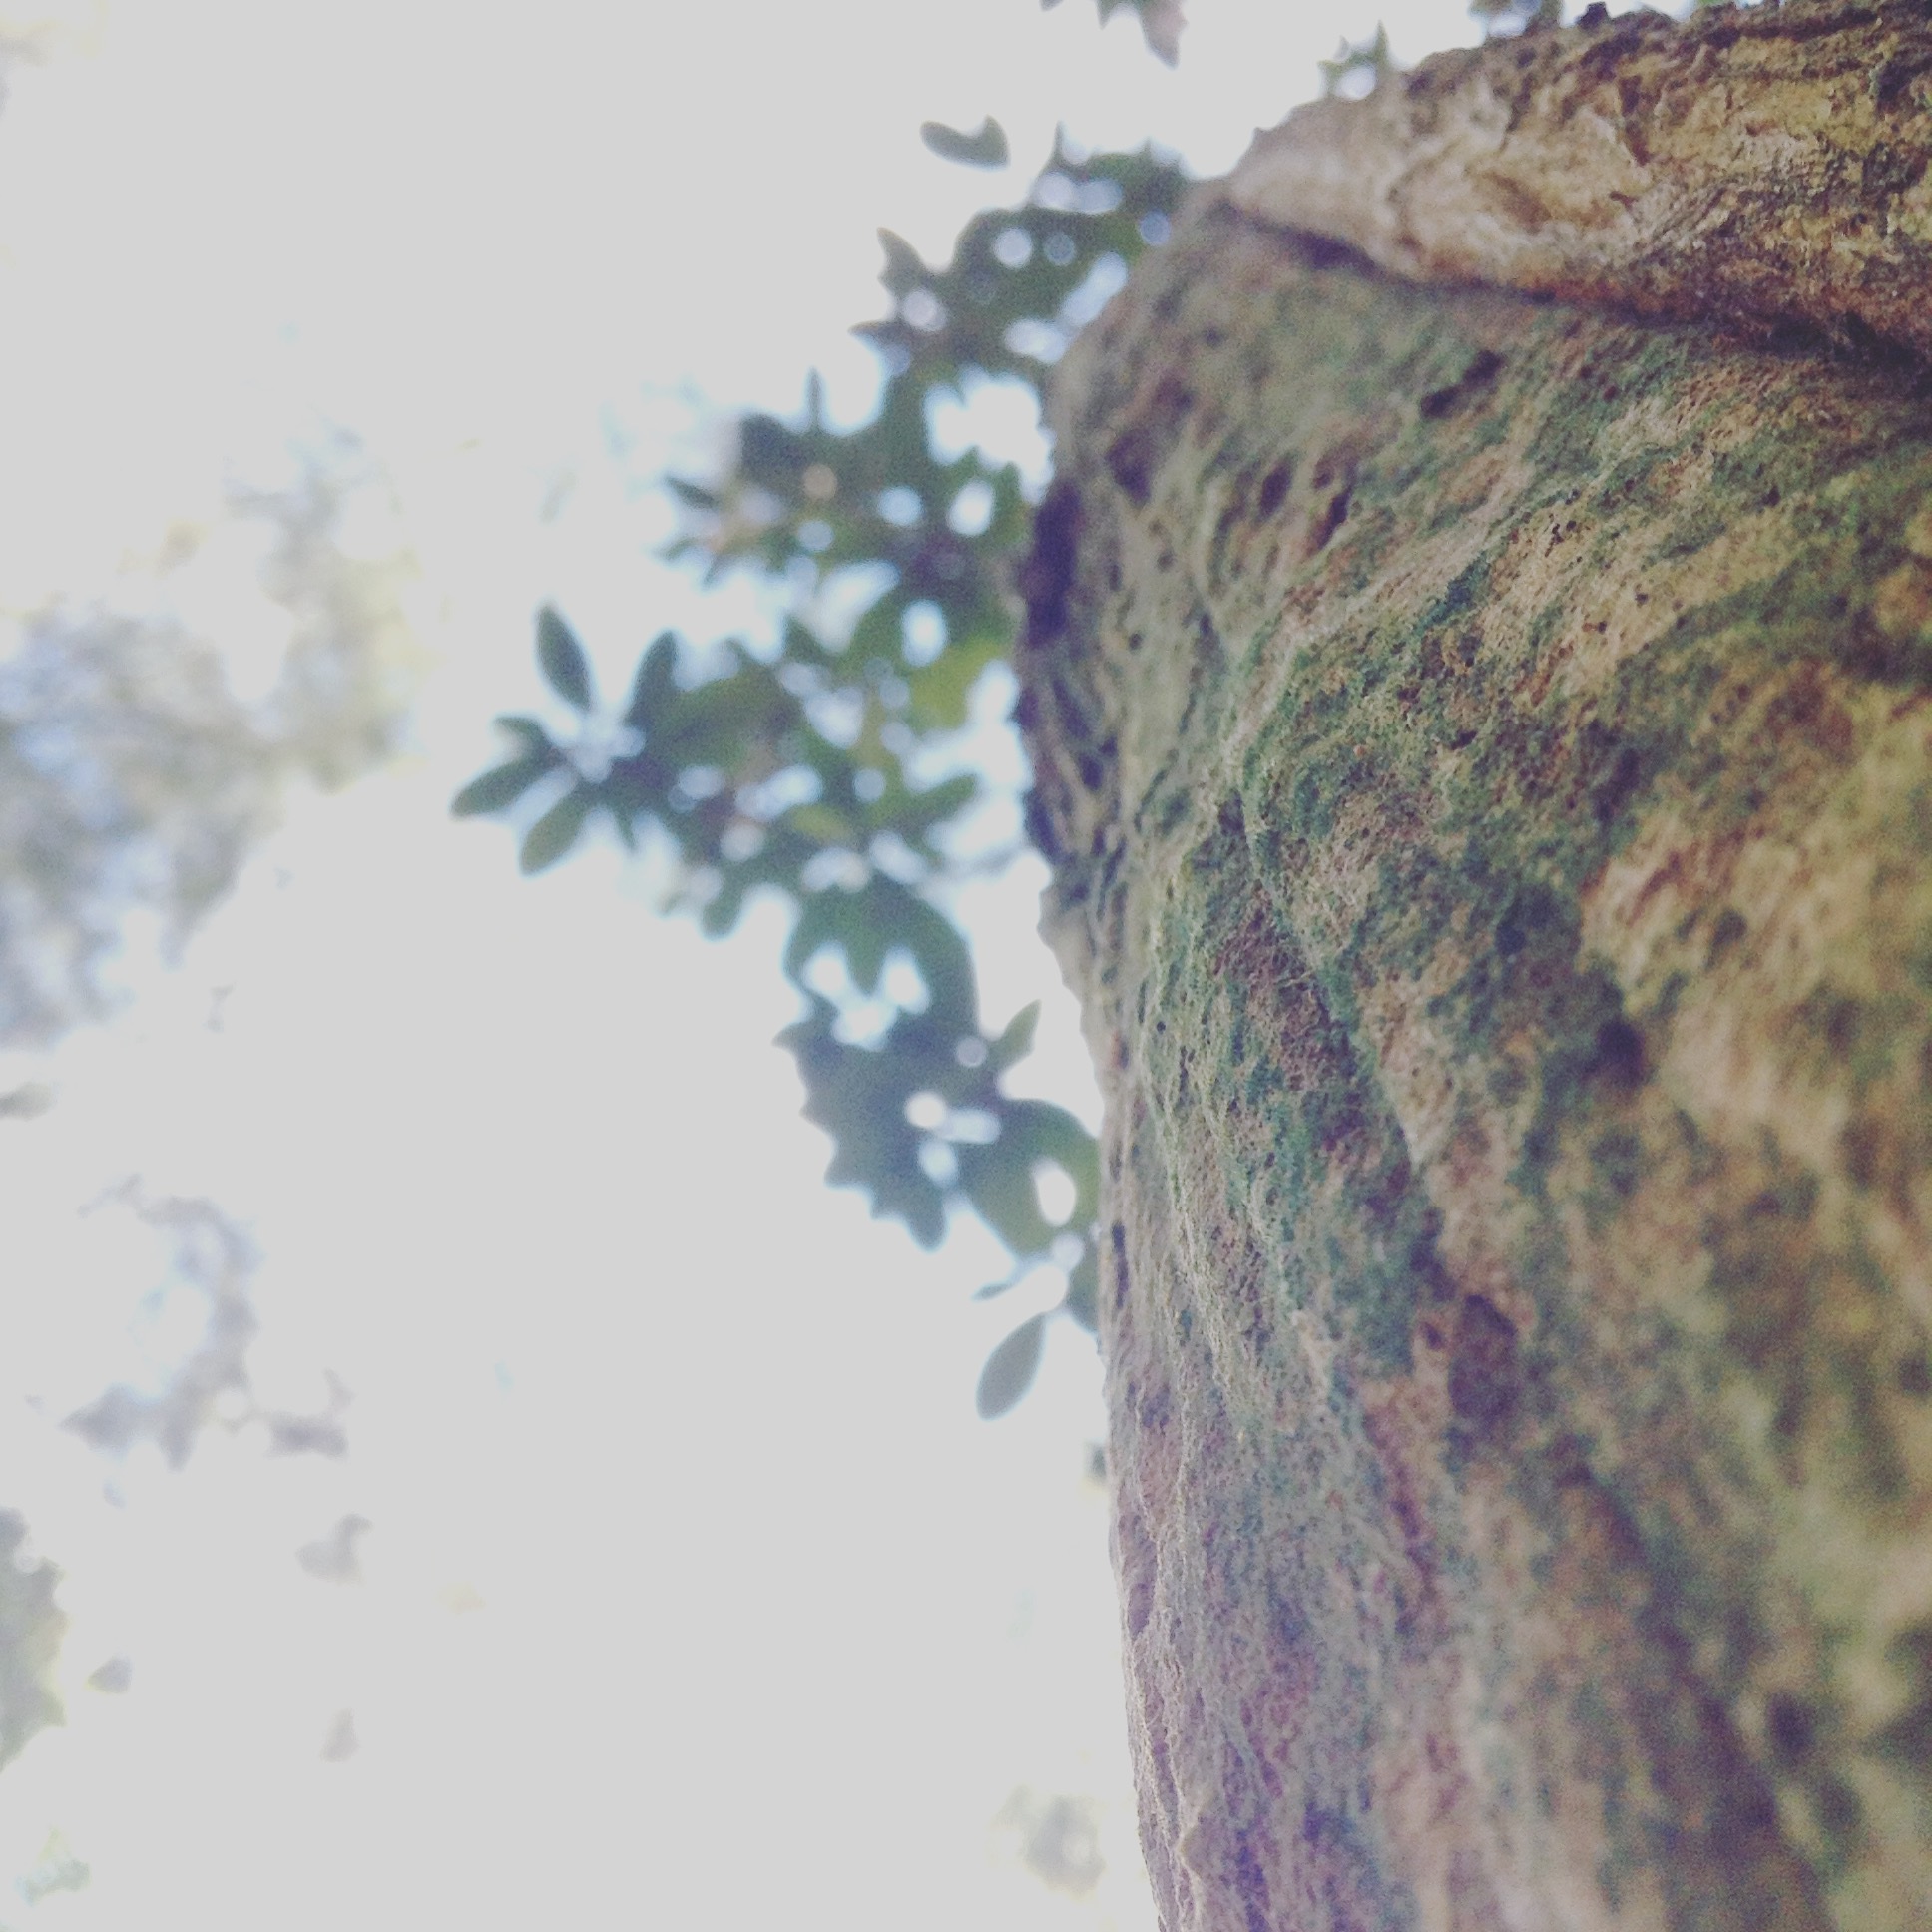
hand, tree, nature, branch, plant, leaf, flower, green, color, blue, flora, season, close up, shape, macro photography